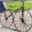
Label: bicycle